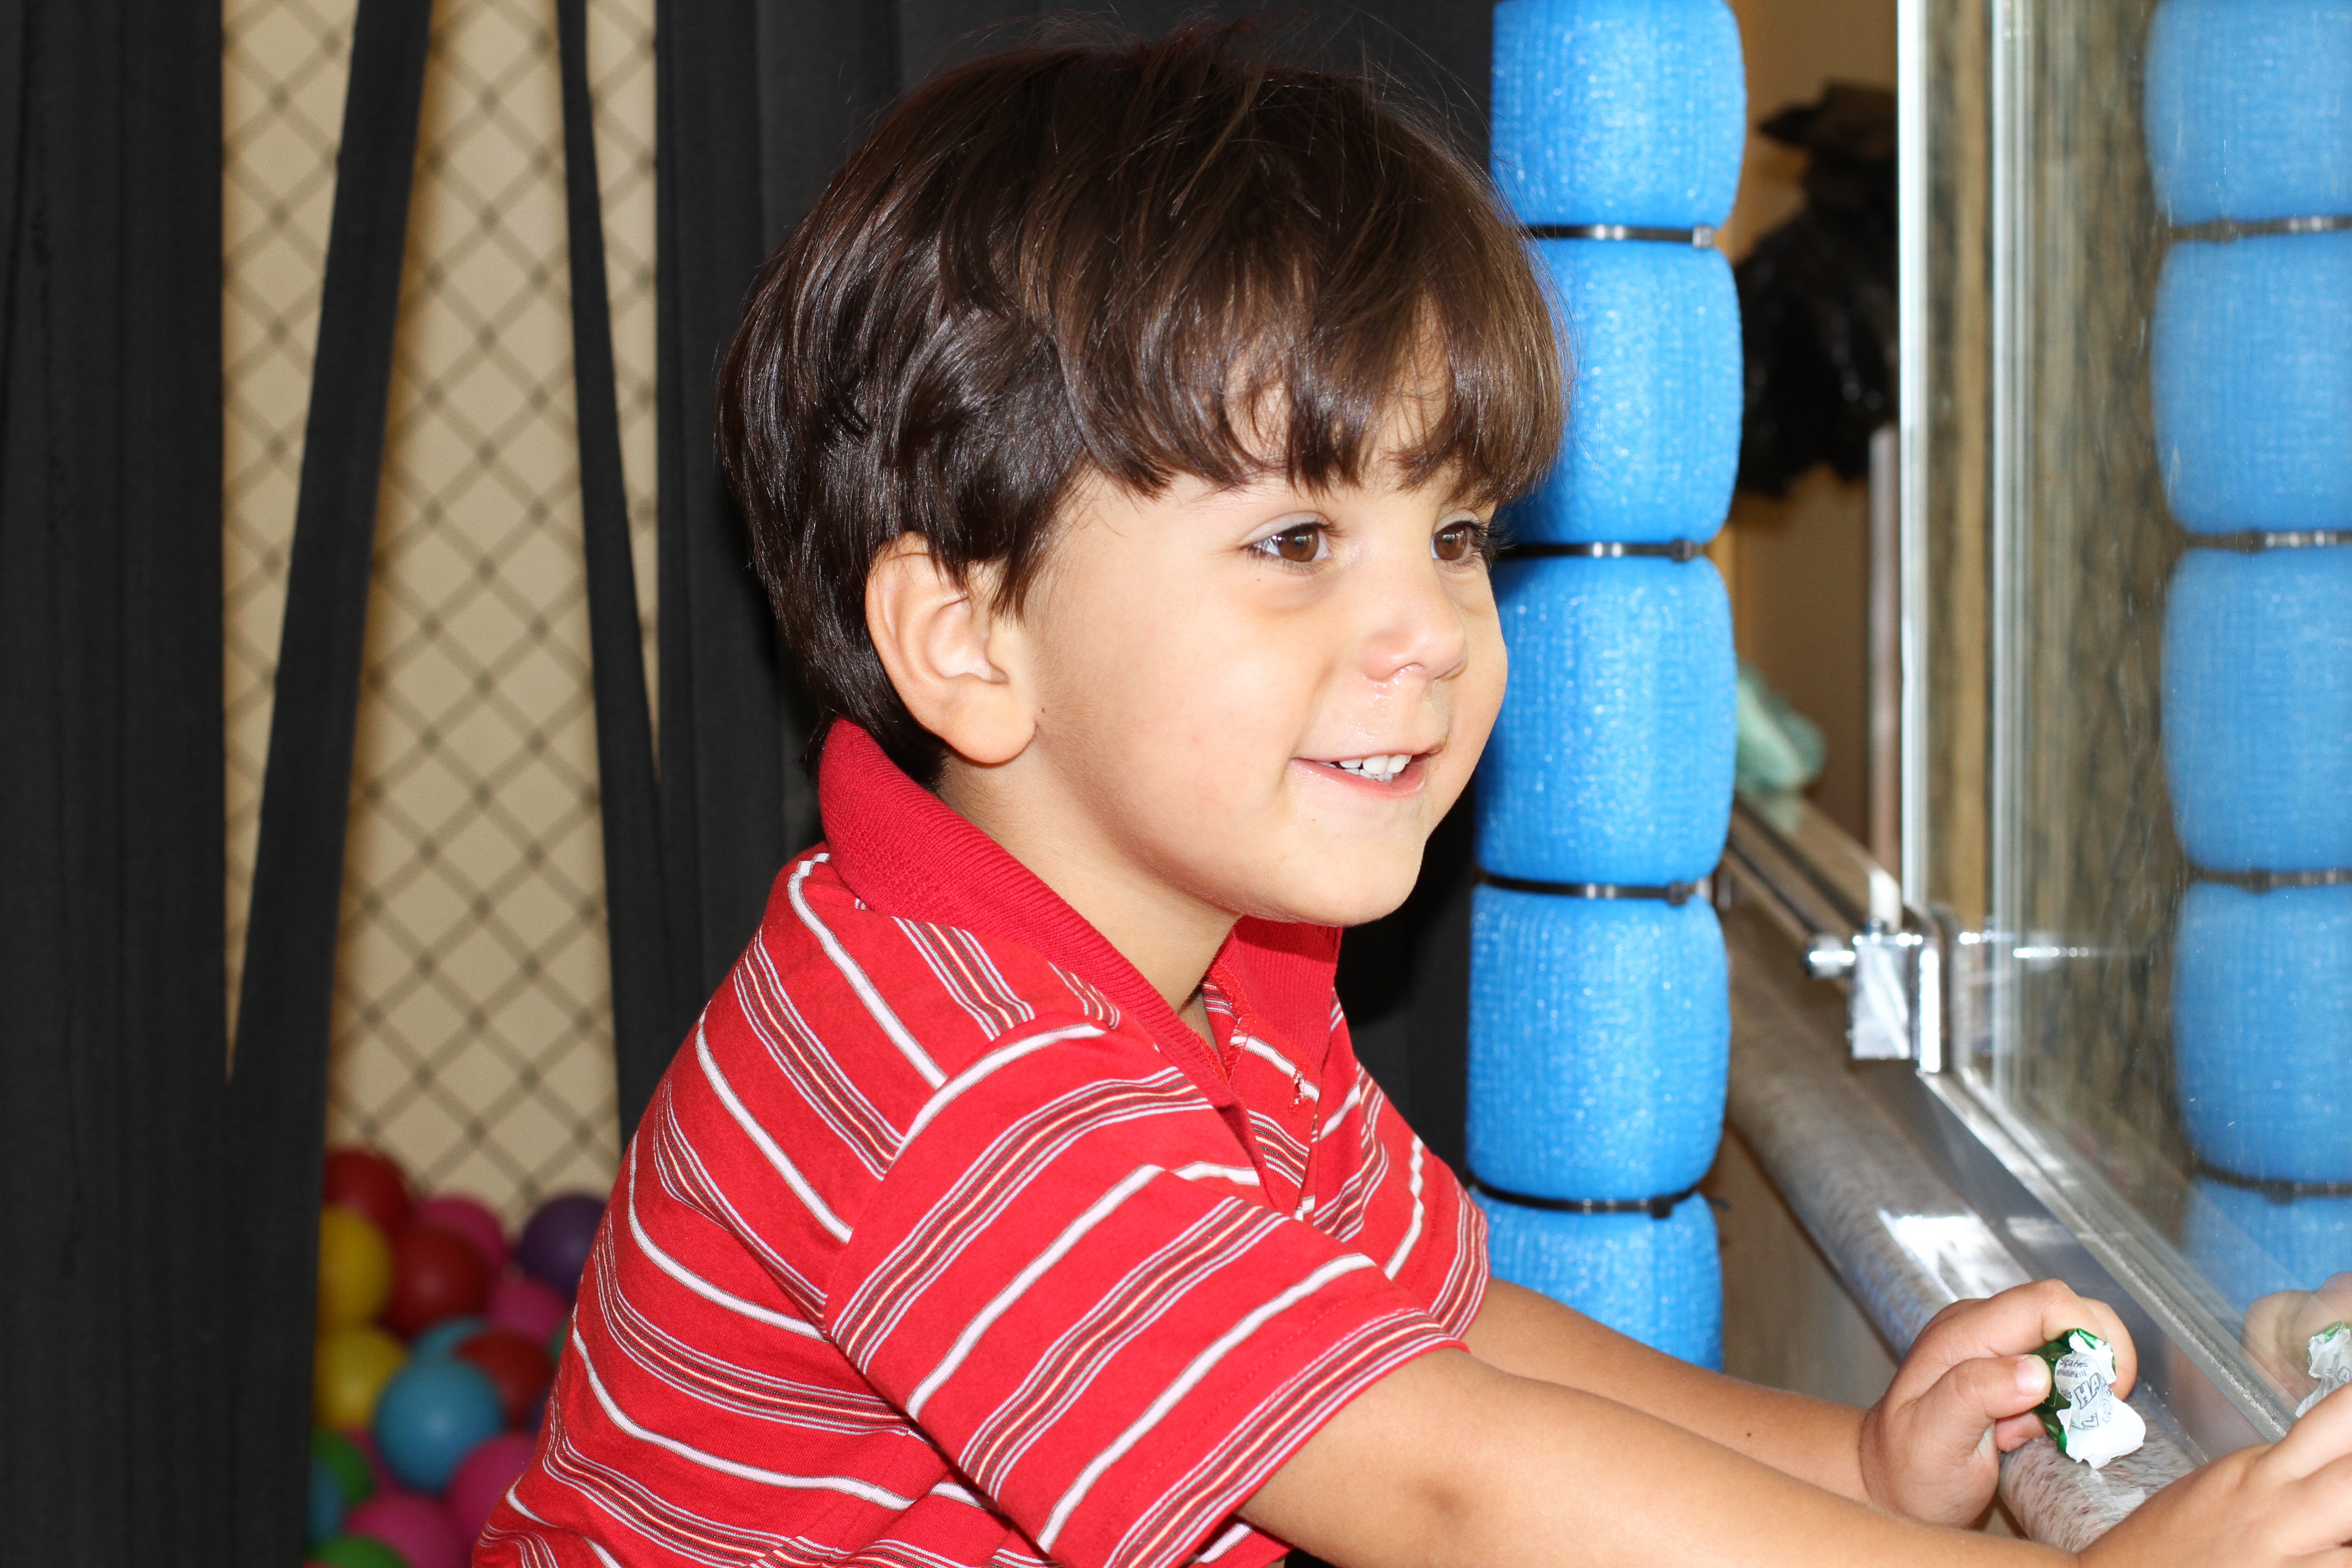
person, people, play, boy, park, child, blue, playing, smile, fun, happiness, infant, toddler, joy, happy children, all the best, child playing, little boy, happy boy, boy happy